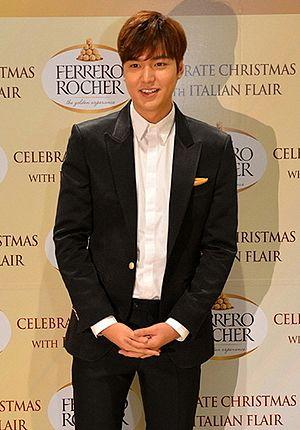
Lee Min-ho né le 22 juin 1987 à Dongjak-gu, est un acteur, chanteur et mannequin sud-coréen.